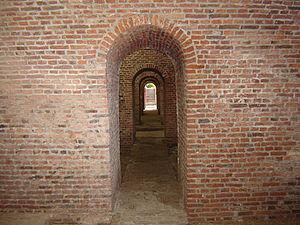
L'enceinte de Menin est un ancien ensemble de fortifications qui protégeait la ville de Menin entre le XVIᵉ siècle et le XXᵉ siècle.